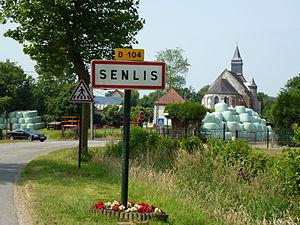
Senlis (Pas-de-Calais, Fr) panneau d'entrée Senlis et église Notre- Dame PA00108430 This building is indexed in the Base Mérimée, a database of architectural heritage maintained by the French Ministry of Culture,
Senlis est une commune française située dans le département du Pas-de-Calais en région Hauts-de-France.